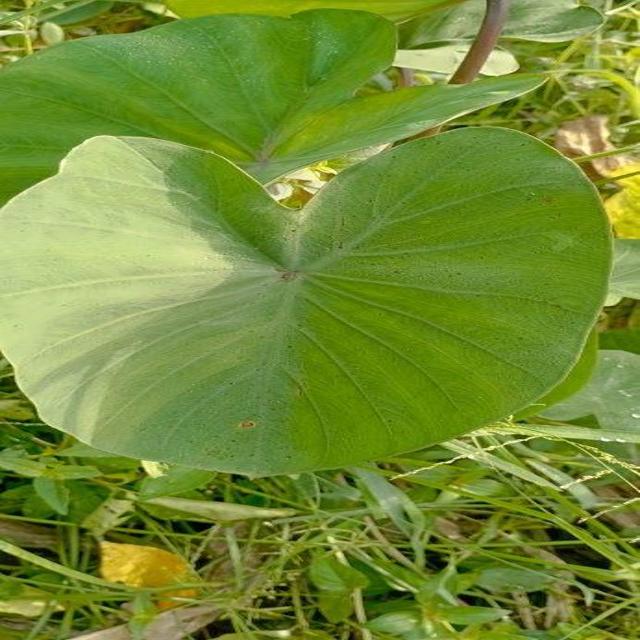
Label: Healthy